ITV Digital

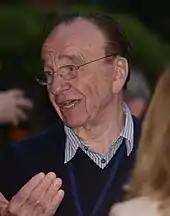
Rupert Murdoch possibly used hacking to indirectly weaken ITV Digital

Canal+ brought a lawsuit against News Corporation alleging that it, through its subsidiary NDS (which provides encryption technology for Sky and other TV services from Murdoch), had been working on breaking the MediaGuard smartcards used by Canal+, ITV Digital and other non-Murdoch-owned TV companies throughout Europe. The action was later partially dropped after News Corporation agreed to buy Canal+'s struggling Italian operation Telepiu, a direct rival to a Murdoch-owned company in that country.